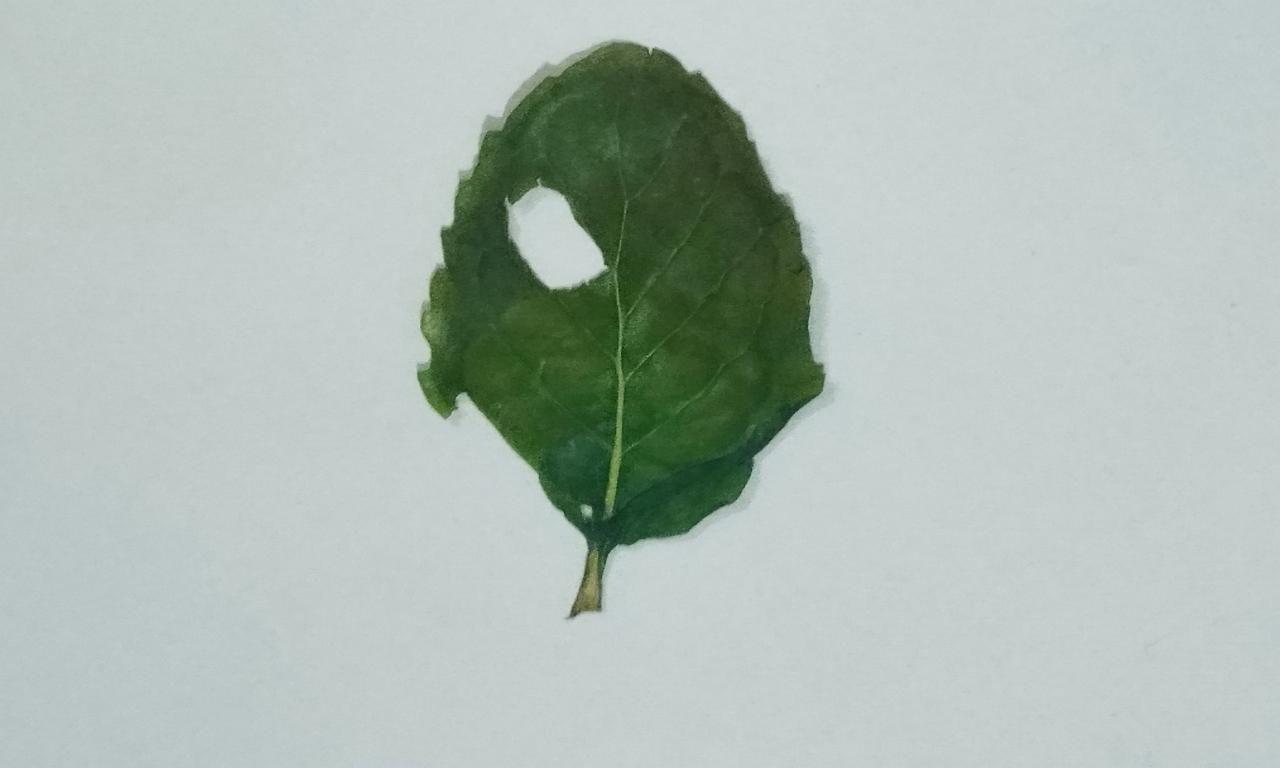
Label: Dried